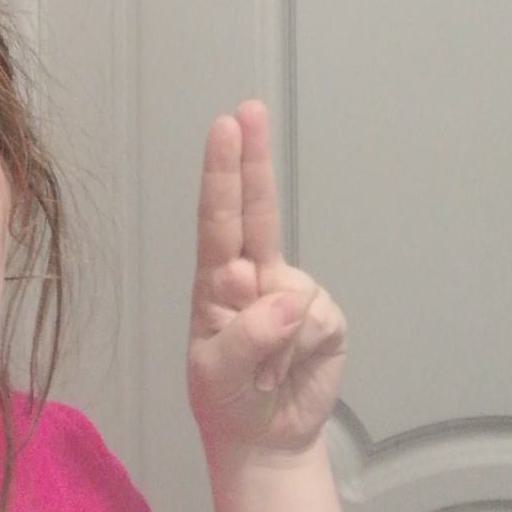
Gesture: two_up